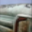
Label: couch